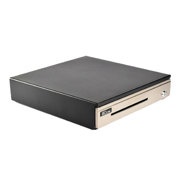
CAJON DE DINERO ECLINE PREMIUM 5 BILLETES/8 MONEDAS TRES POSICIONES DE SEGURIDAD C/ LLAVE INTERFAZ: RJ11
Brand: ECLINE
Category: Business & Industrial > Retail > Money Handling > Cash Register & POS Terminal Accessories > Cash Drawers & Trays